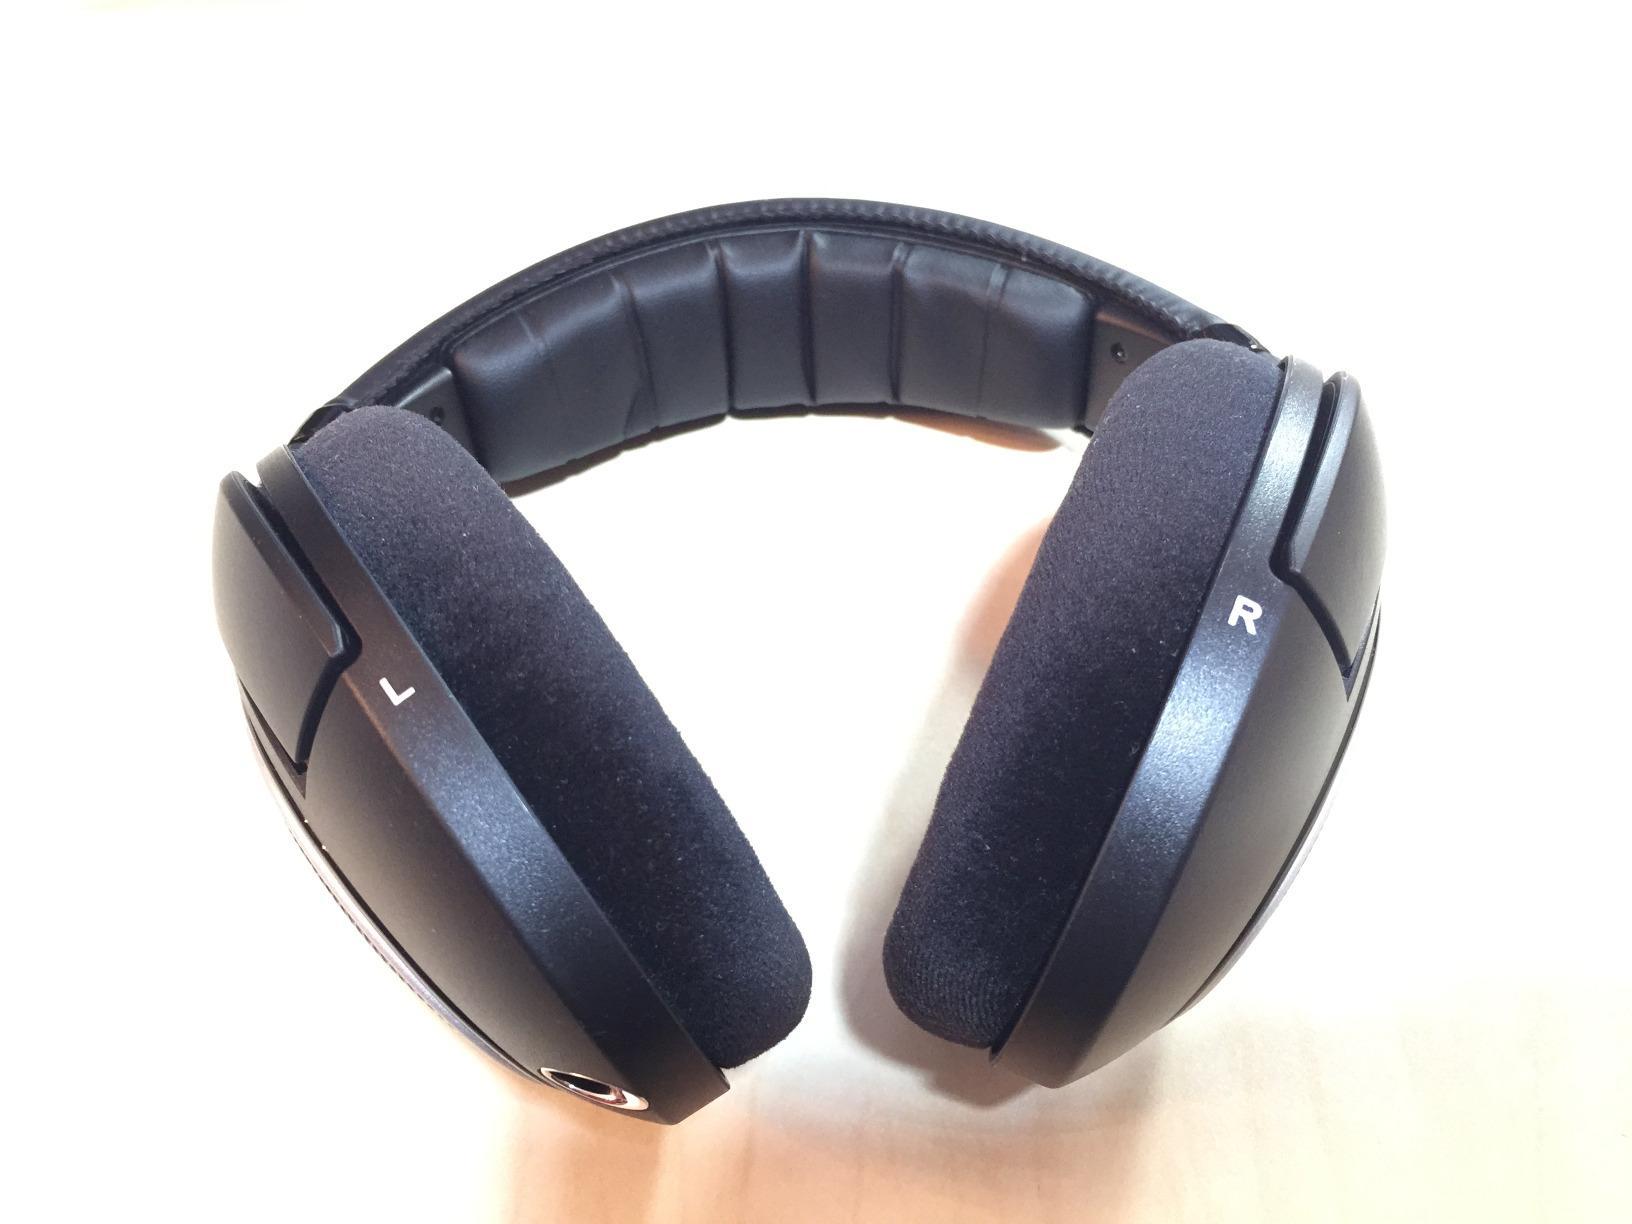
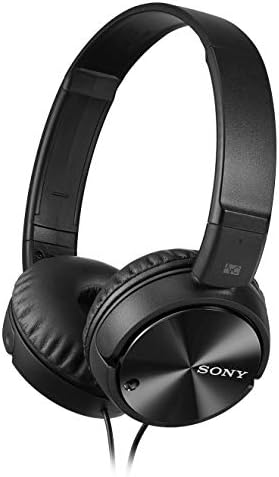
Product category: headphones
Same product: no